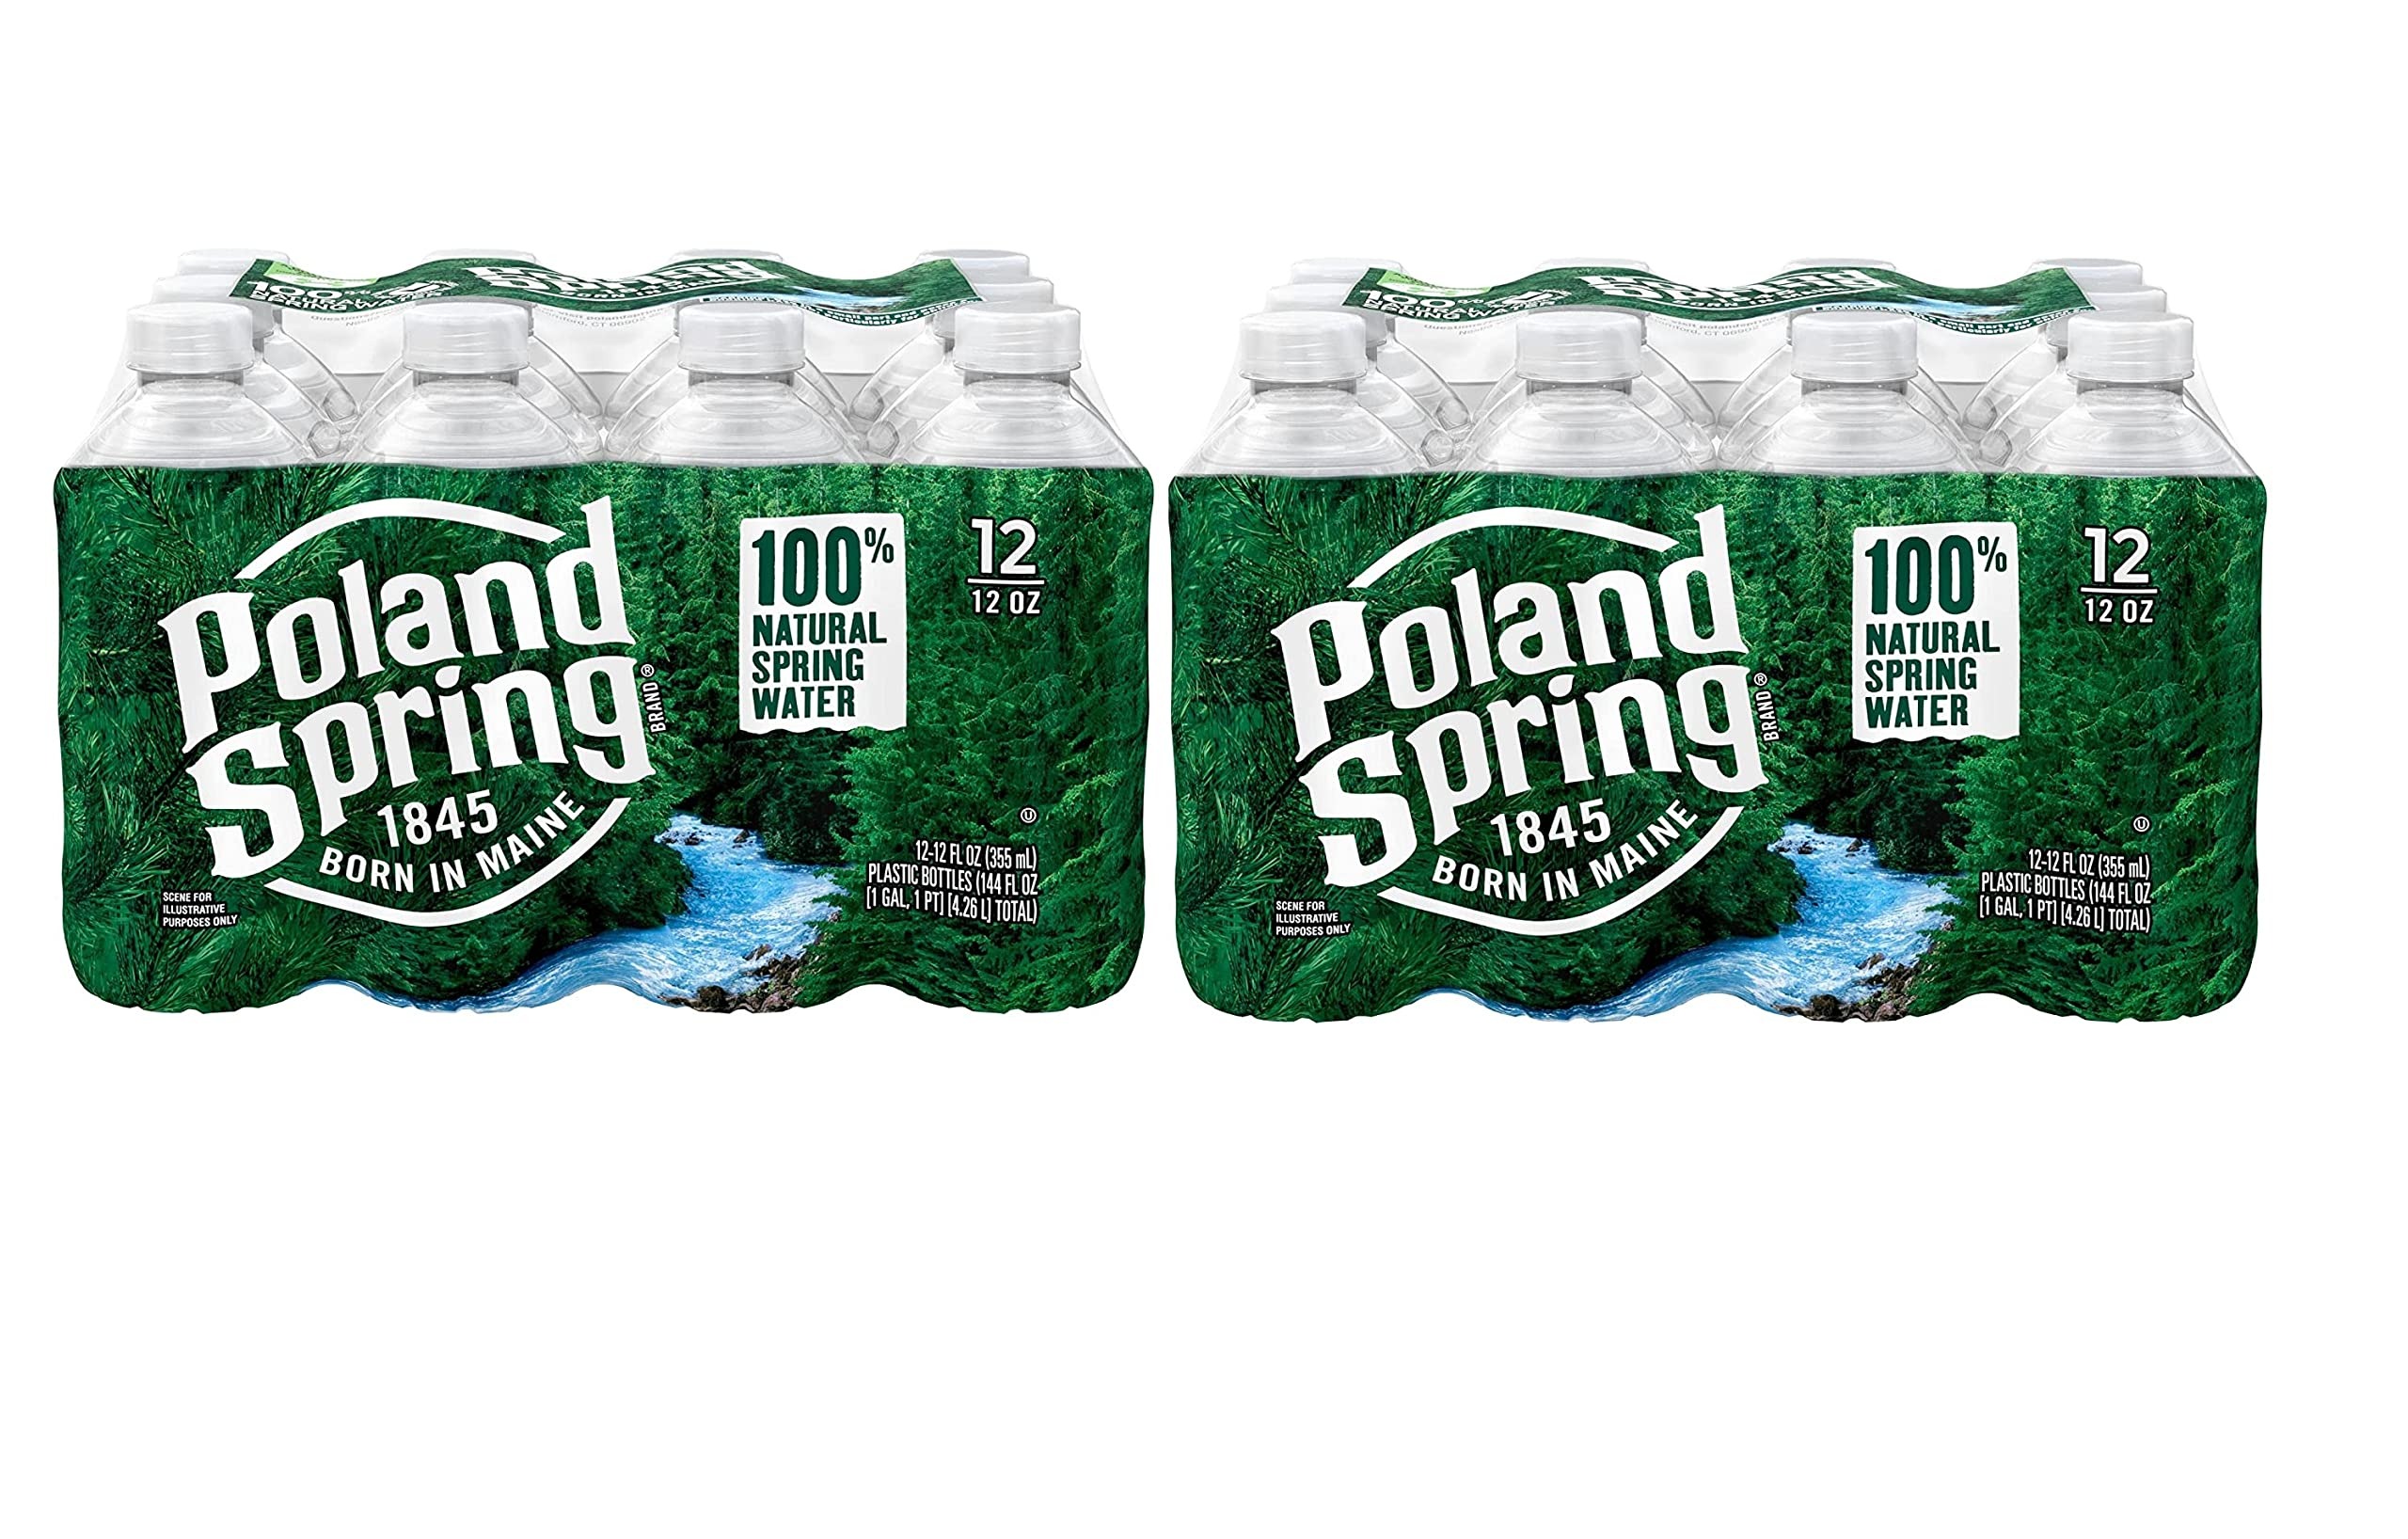
Item Name: 24 x Poland Spring Brand 100% Natural Spring Water, 12 fl oz. Plastic Bottles by MIALO Trusted Trader
Bullet Point 1: Contains naturally balanced minerals for a crisp, clean taste
Bullet Point 2: 100% natural spring water: zero calories, no sweeteners and no artificial colors or flavors
Bullet Point 3: 24 x 12-ounce lightweight plastic bottles: portable
Bullet Point 4: Every bottle is 100% recyclable (excluding label and cap)
Bullet Point 5: SHOP HASSLE FREE: Based on confidence in the quality, Customer satisfaction is our top priority. So Shop without any worries if you face any issues or have any questions then please feel free to contact us and we will surely look after it.Note: ALL OUR ITEM COMES IN MIALO BOX FOR QUALITY SUPPLY.
Product Description: Established in 1845, Poland Spring Brand 100% Natural Spring Water is captured at the sources in Maine from carefully selected springs. The result? Poland Spring's water quality comes through with every crisp and refreshing sip. A local favorite in the northeast for generations, Poland Spring is also a perfect alternative to soda. So when you’re looking for great tasting water, just reach for Poland Spring
Value: 24.0
Unit: Fl Oz

Price: 19.97